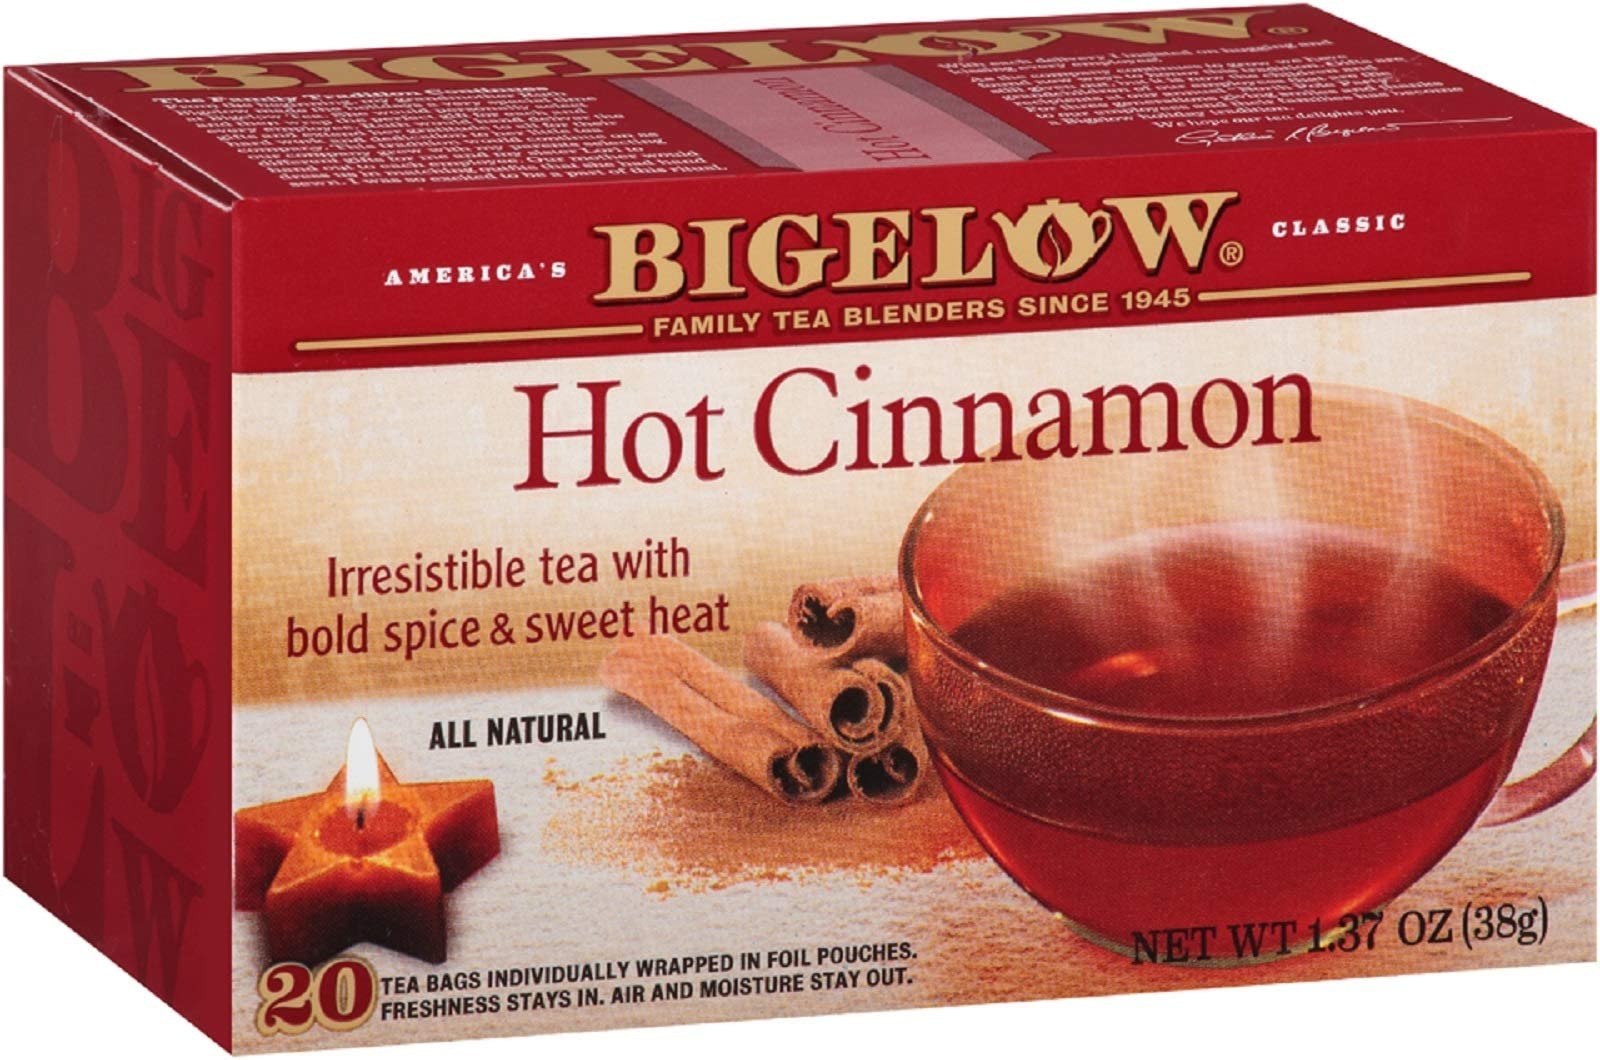
Item Name: Bigelow Hot Cinnamon Black Tea Bags, 18 Count Box (Pack of 6) Caffeinated Black Tea, 108 Tea Bags Total
Bullet Point 1: Bold Spices And Heat: Relax with a steaming cup of our hot cinnamon black tea with rich, bold tea and blended it with spicy cinnamon to create the perfect brew
Bullet Point 2: Individually Wrapped: Bigelow Tea always come individually wrapped in foil pouches for peak flavor, freshness and aroma to enjoy everywhere you go! Gluten-free, calorie-free, and Kosher Certified
Bullet Point 3: Try Every Flavor: There's a tea for morning, noon, and night time relaxation. Try our English Breakfast, Vanilla Chai, antioxidant Green Tea, decaffeinated teas, organic teas and a variety of our herbal tea bags
Bullet Point 4: Blended and Packaged in the USA: In 1945 Ruth Campbell Bigelow created our first tea, Constant Comment, a strong, flavorful black tea blended with aromatic orange peel and sweet warming spices. Today, Bigelow is still 100% Family Owned
Bullet Point 5: Uncompromised Quality: Since 1945, Bigelow Tea has been a leader in premium tea and proud to be a Certified B Corporation - meeting the highest verified standards of social and environmental performance, transparency and accountability
Value: 6.0
Unit: Count

Price: 21.58